Academia Pernambucana de Letras

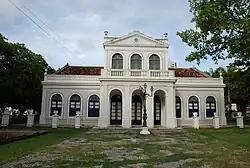
Headquarters of the Pernambuco Academy of Letters in Jaqueira district, Recife

The Academia Pernambucana de Letras (Pernambuco Academy of Letters) is a Brazilian literary society established in the manner of the Académie des Inscriptions et Belles-Lettres, on January 26, 1901, in Recife by Carneiro Vilela and other writers from the state of Pernambuco, with a total of 20 seats. One of the first letters academies of Brazil, being surpassed only by the Academia Cearense de Letras, the Academia Brasileira de Letras and the Academia Paraense de Letras.